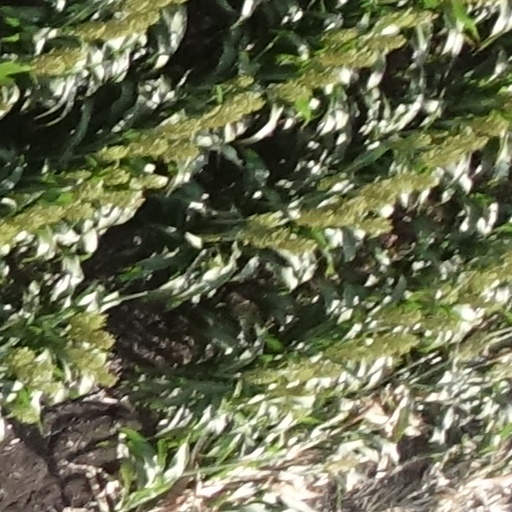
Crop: sorghum